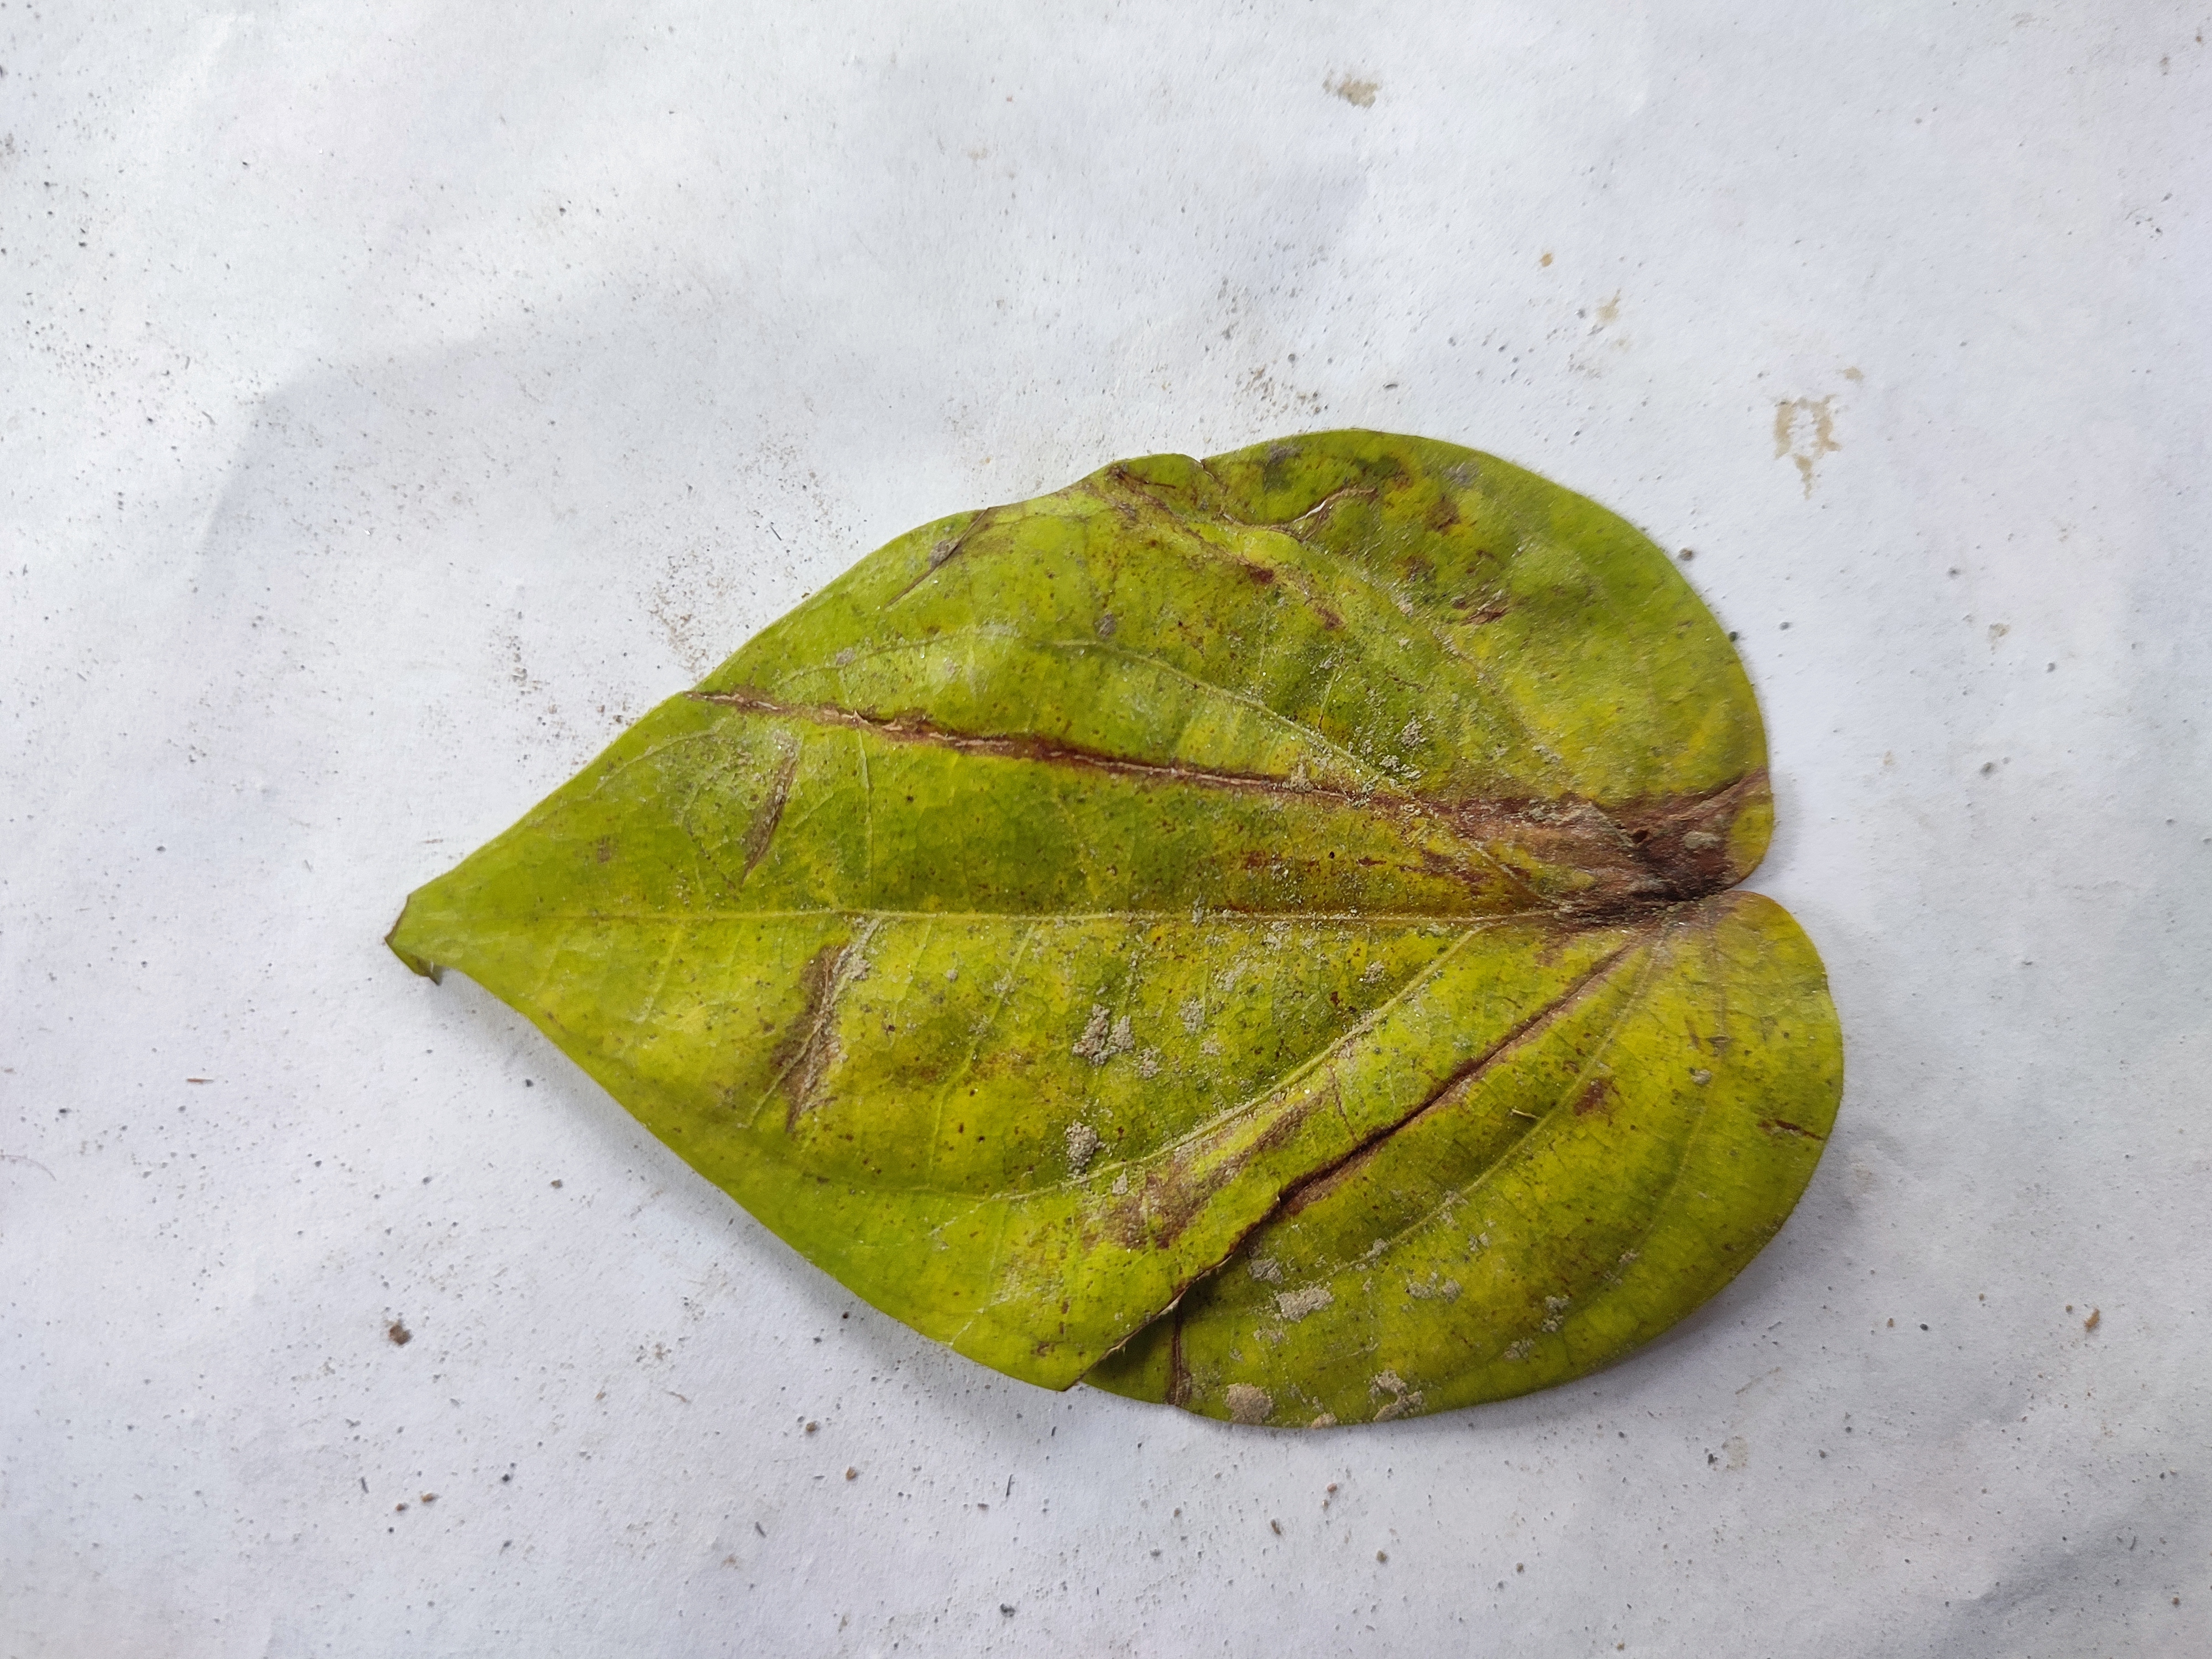
Label: Dried_Leaf